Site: brandenburg
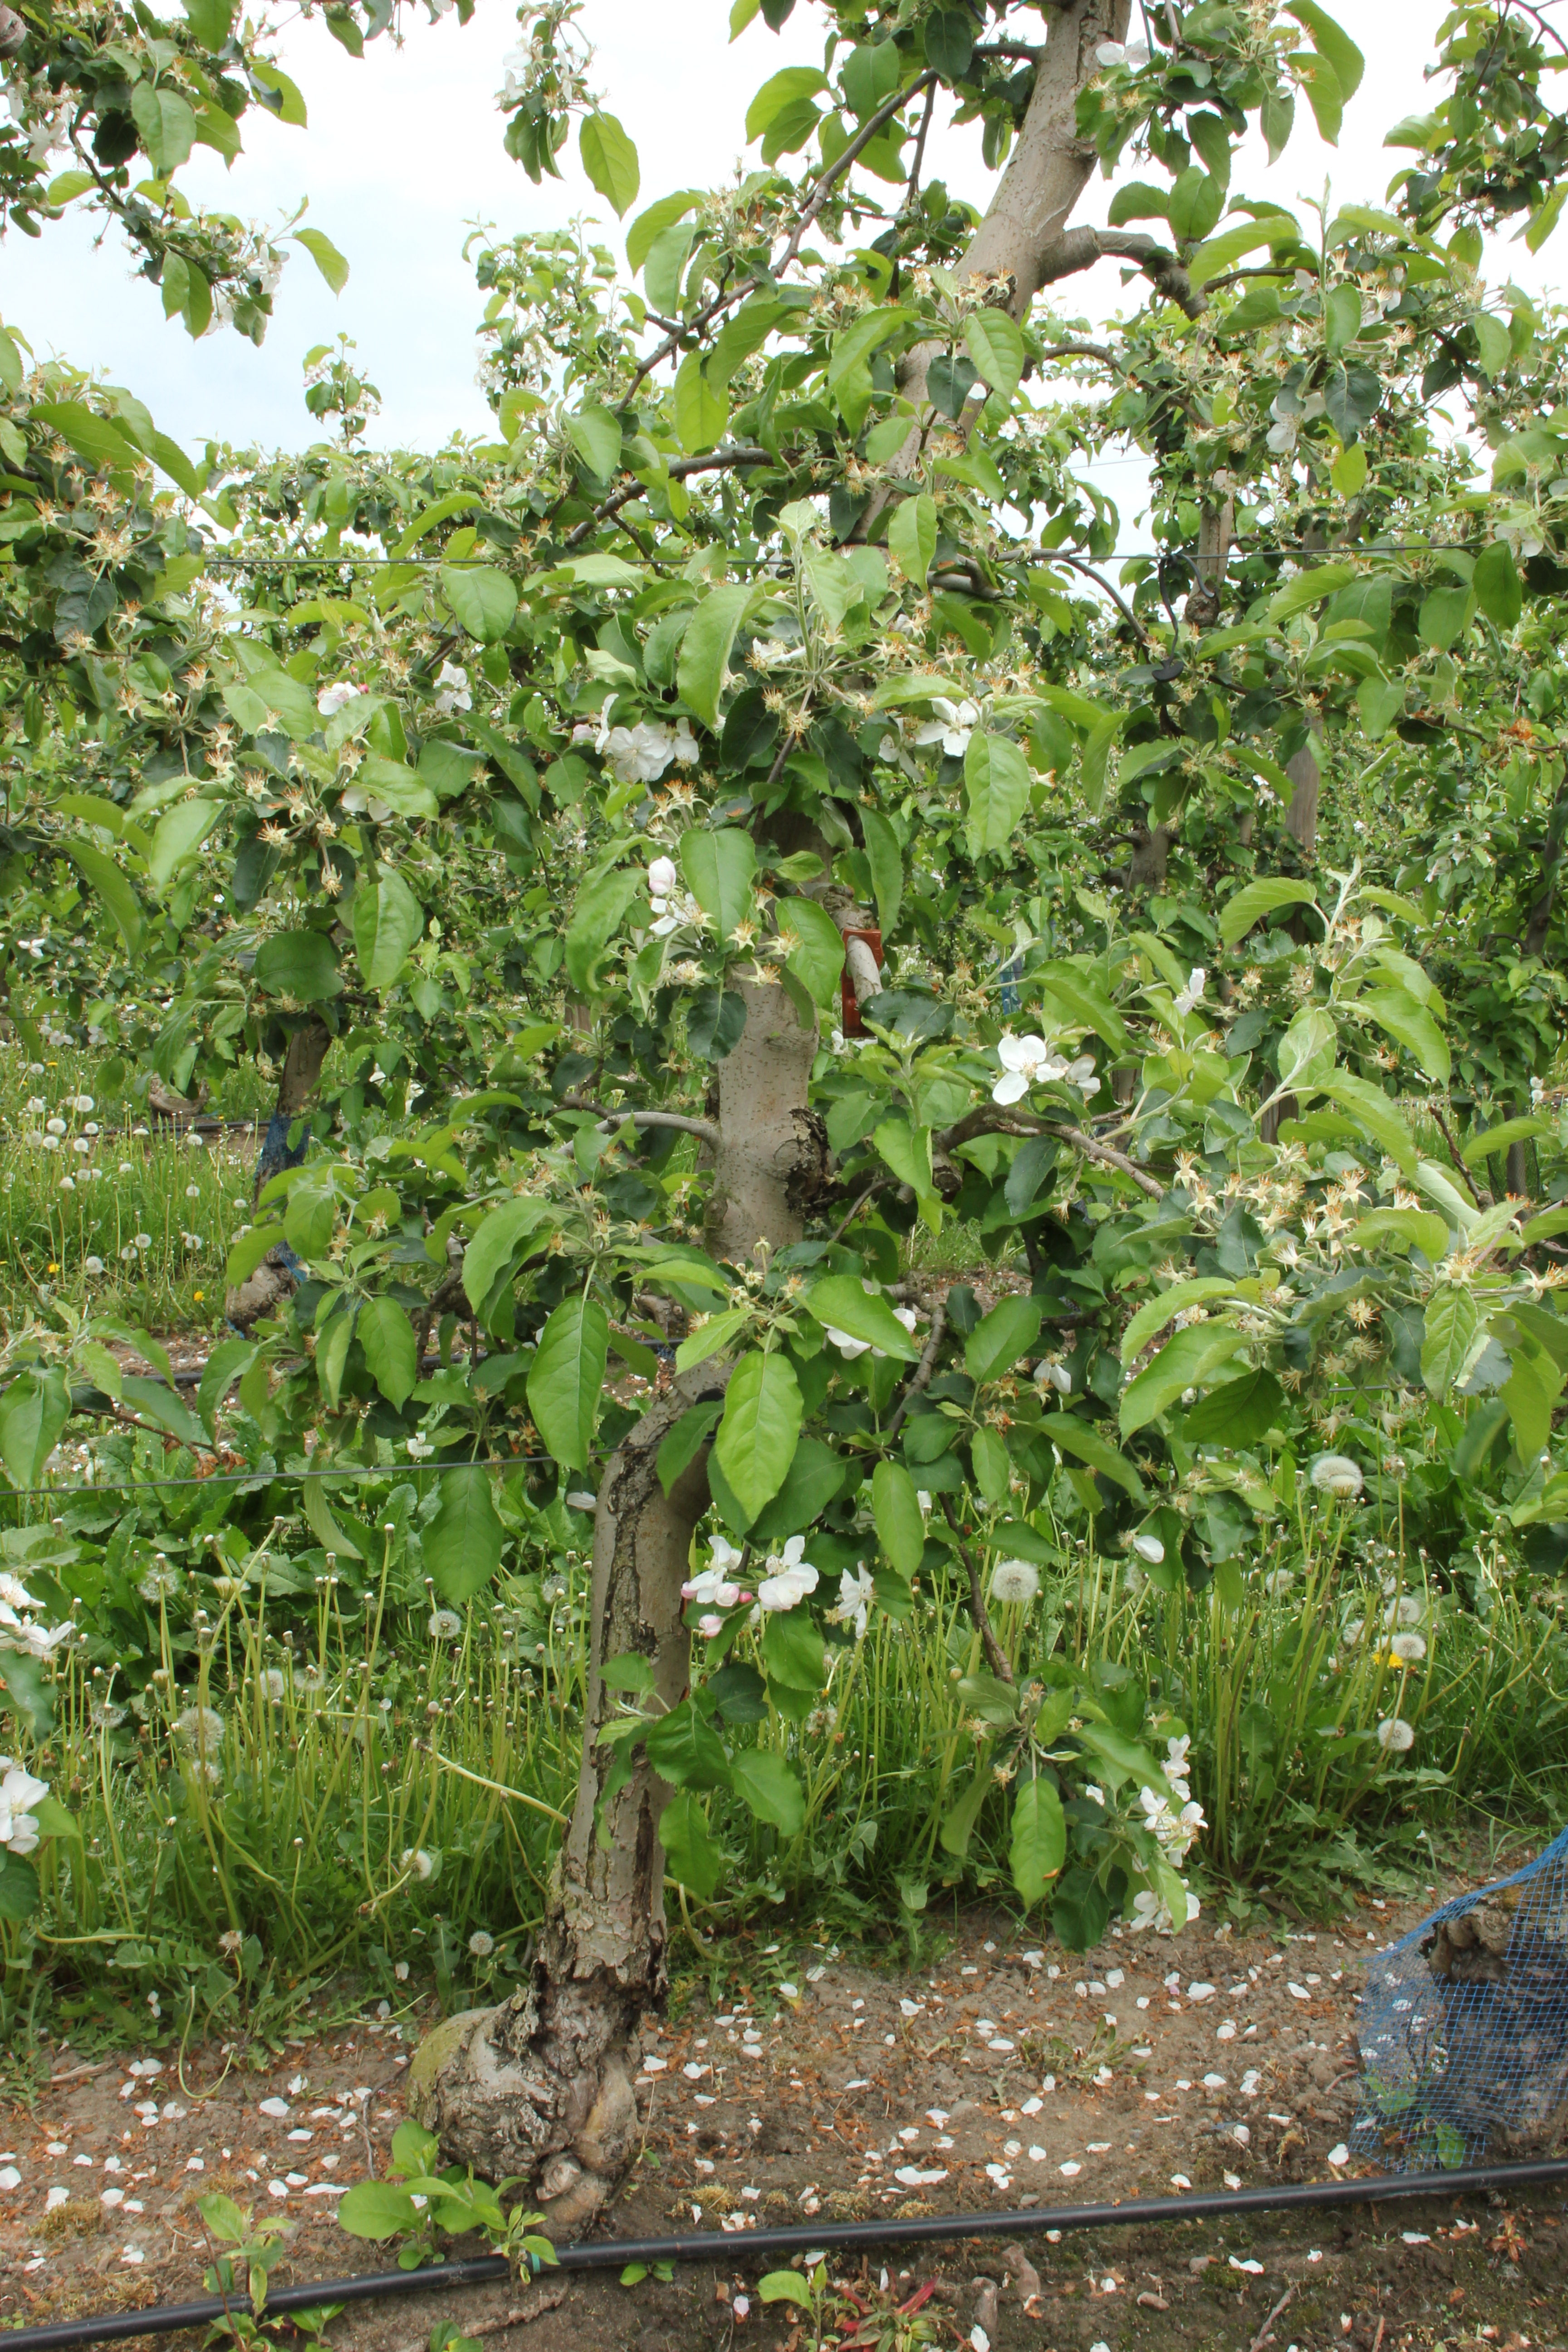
Growth stage (BBCH 67): Flowering